FCK Rolling Devils

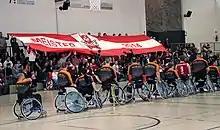
Supporters' choreography for the championship 2014

From 2012 to 2016, FCK Rolling Devils welcomed on average more than 250 spectators at their home games and were thereby one of the most visited wheel chair basketball teams in Germany. Devils fan culture has strong ties to 1.FC Kaiserslautern's club culture in soccer: the unofficial fan club "Rolling Devils Supporters" overlapped with soccer fan clubs and the fan culture featured many elements from soccer fandom.